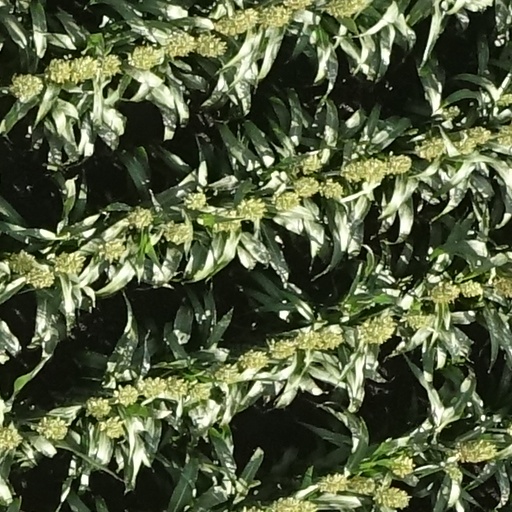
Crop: sorghum